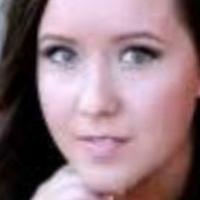
Age group: age 21-30